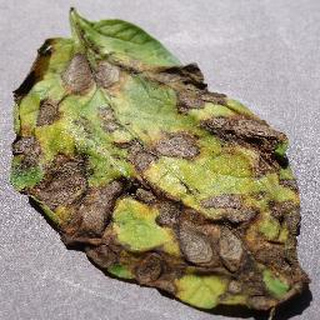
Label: potato_early_blight